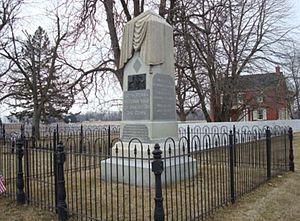
Le 57th Pennsylvania Volunteer Infantry est un régiment d'infanterie qui a servi dans l'armée de l'Union pendant la guerre de Sécession.